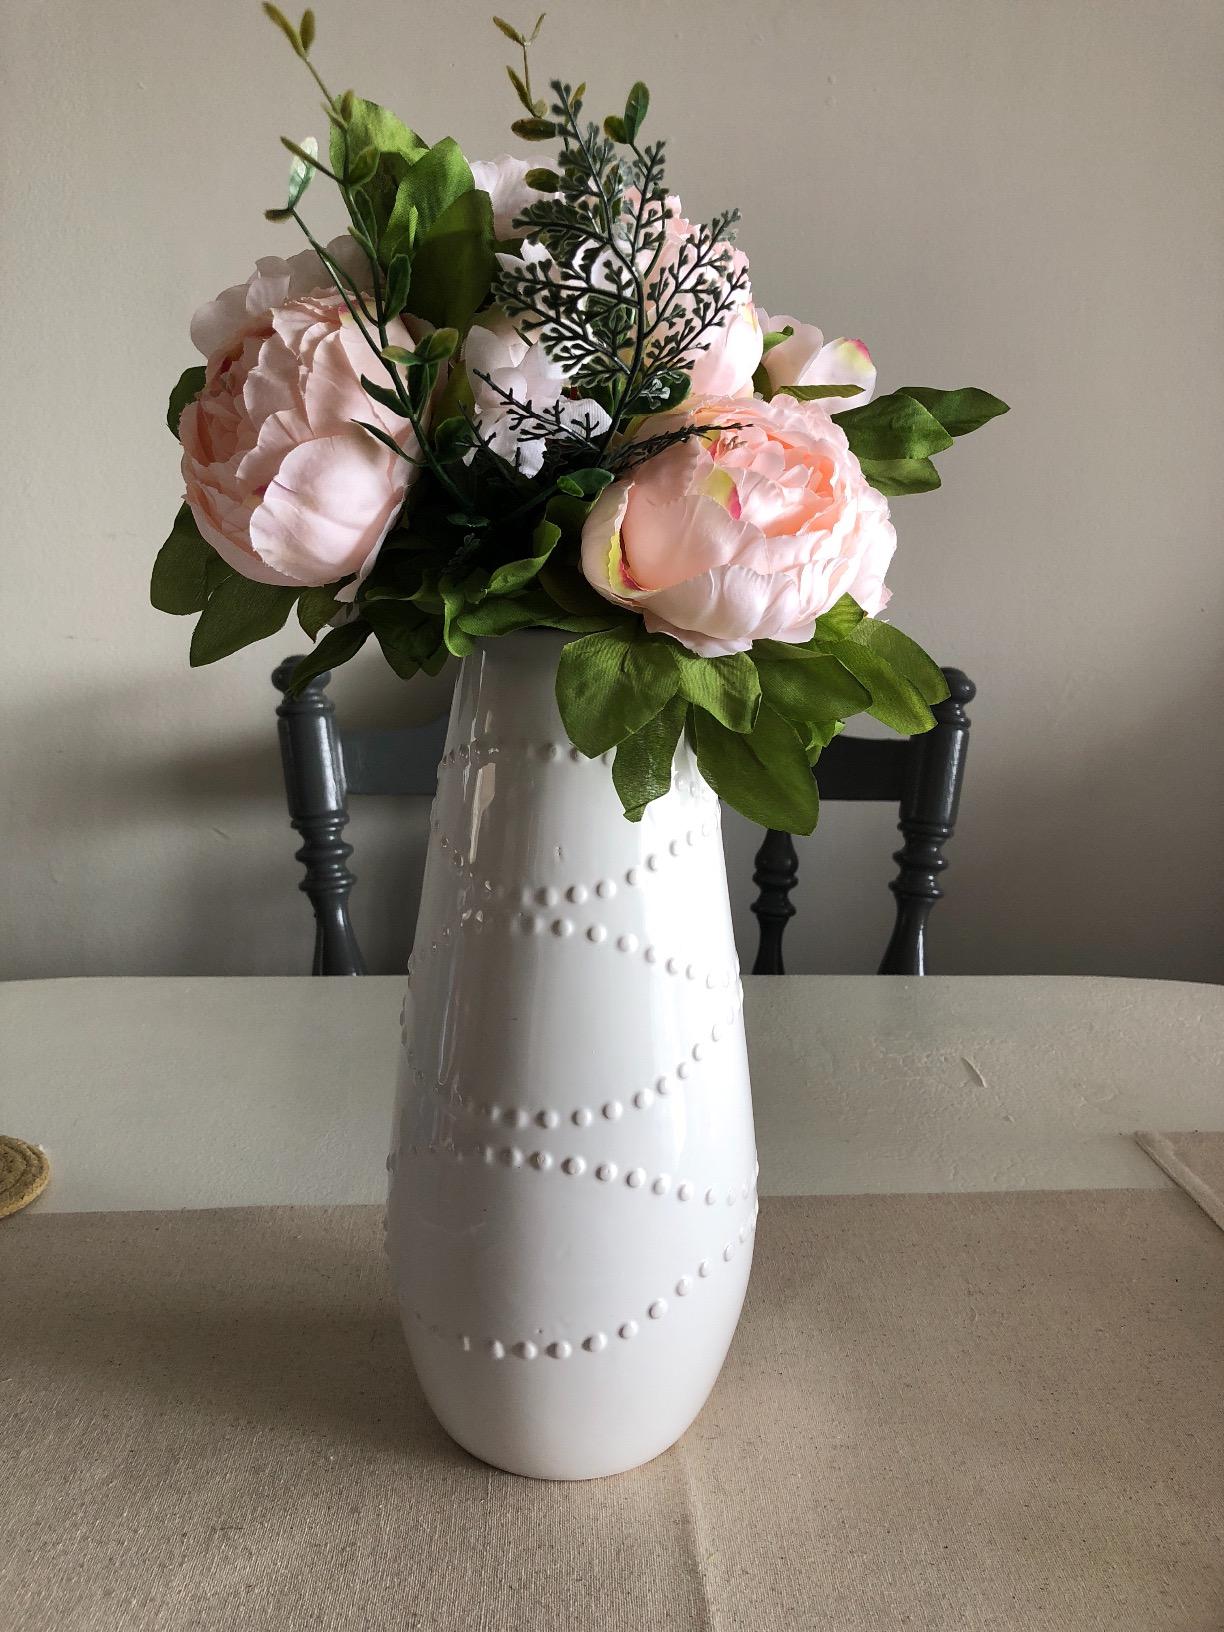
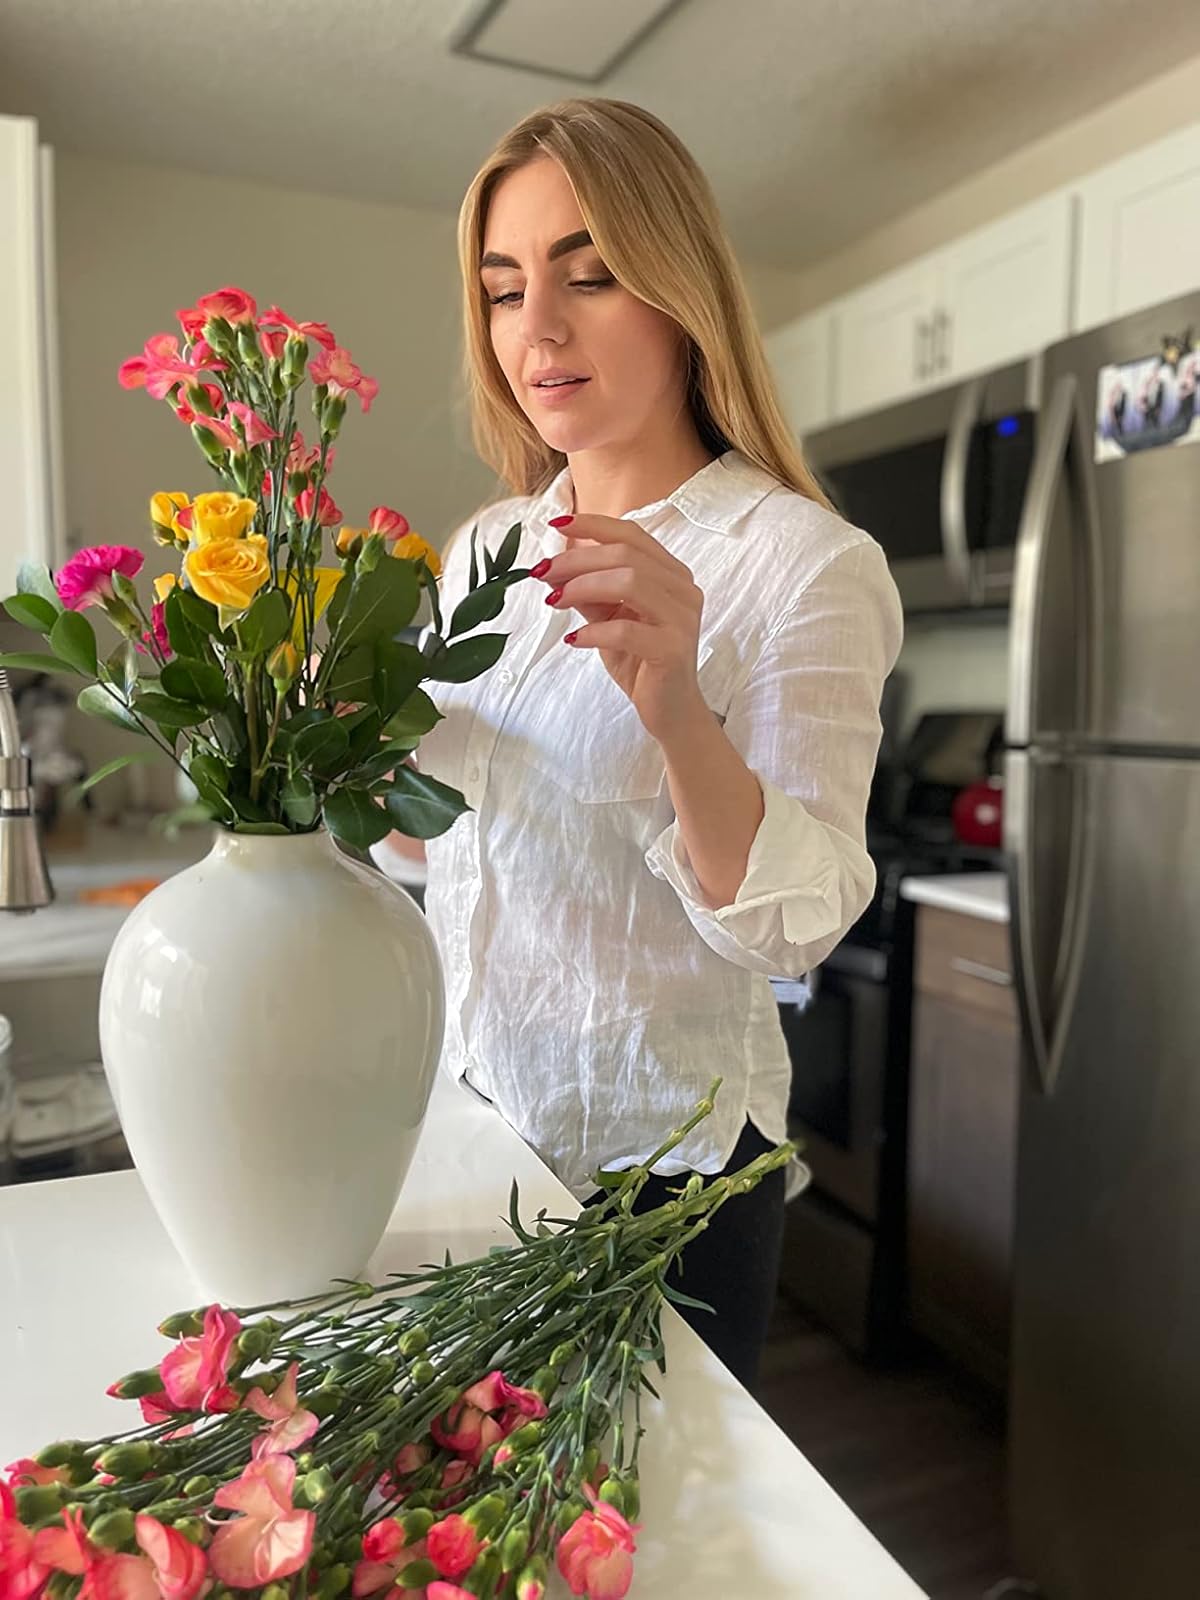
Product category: vase
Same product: no